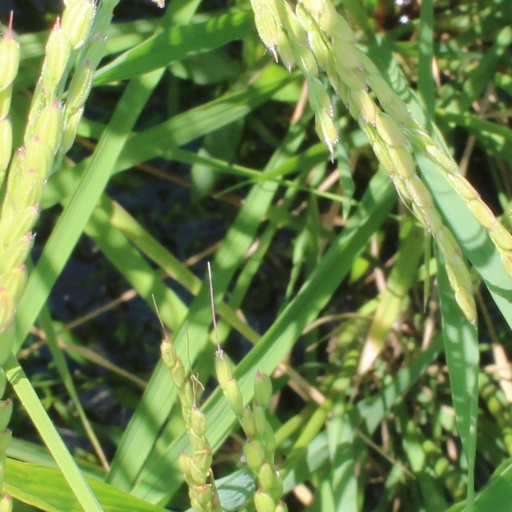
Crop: rice